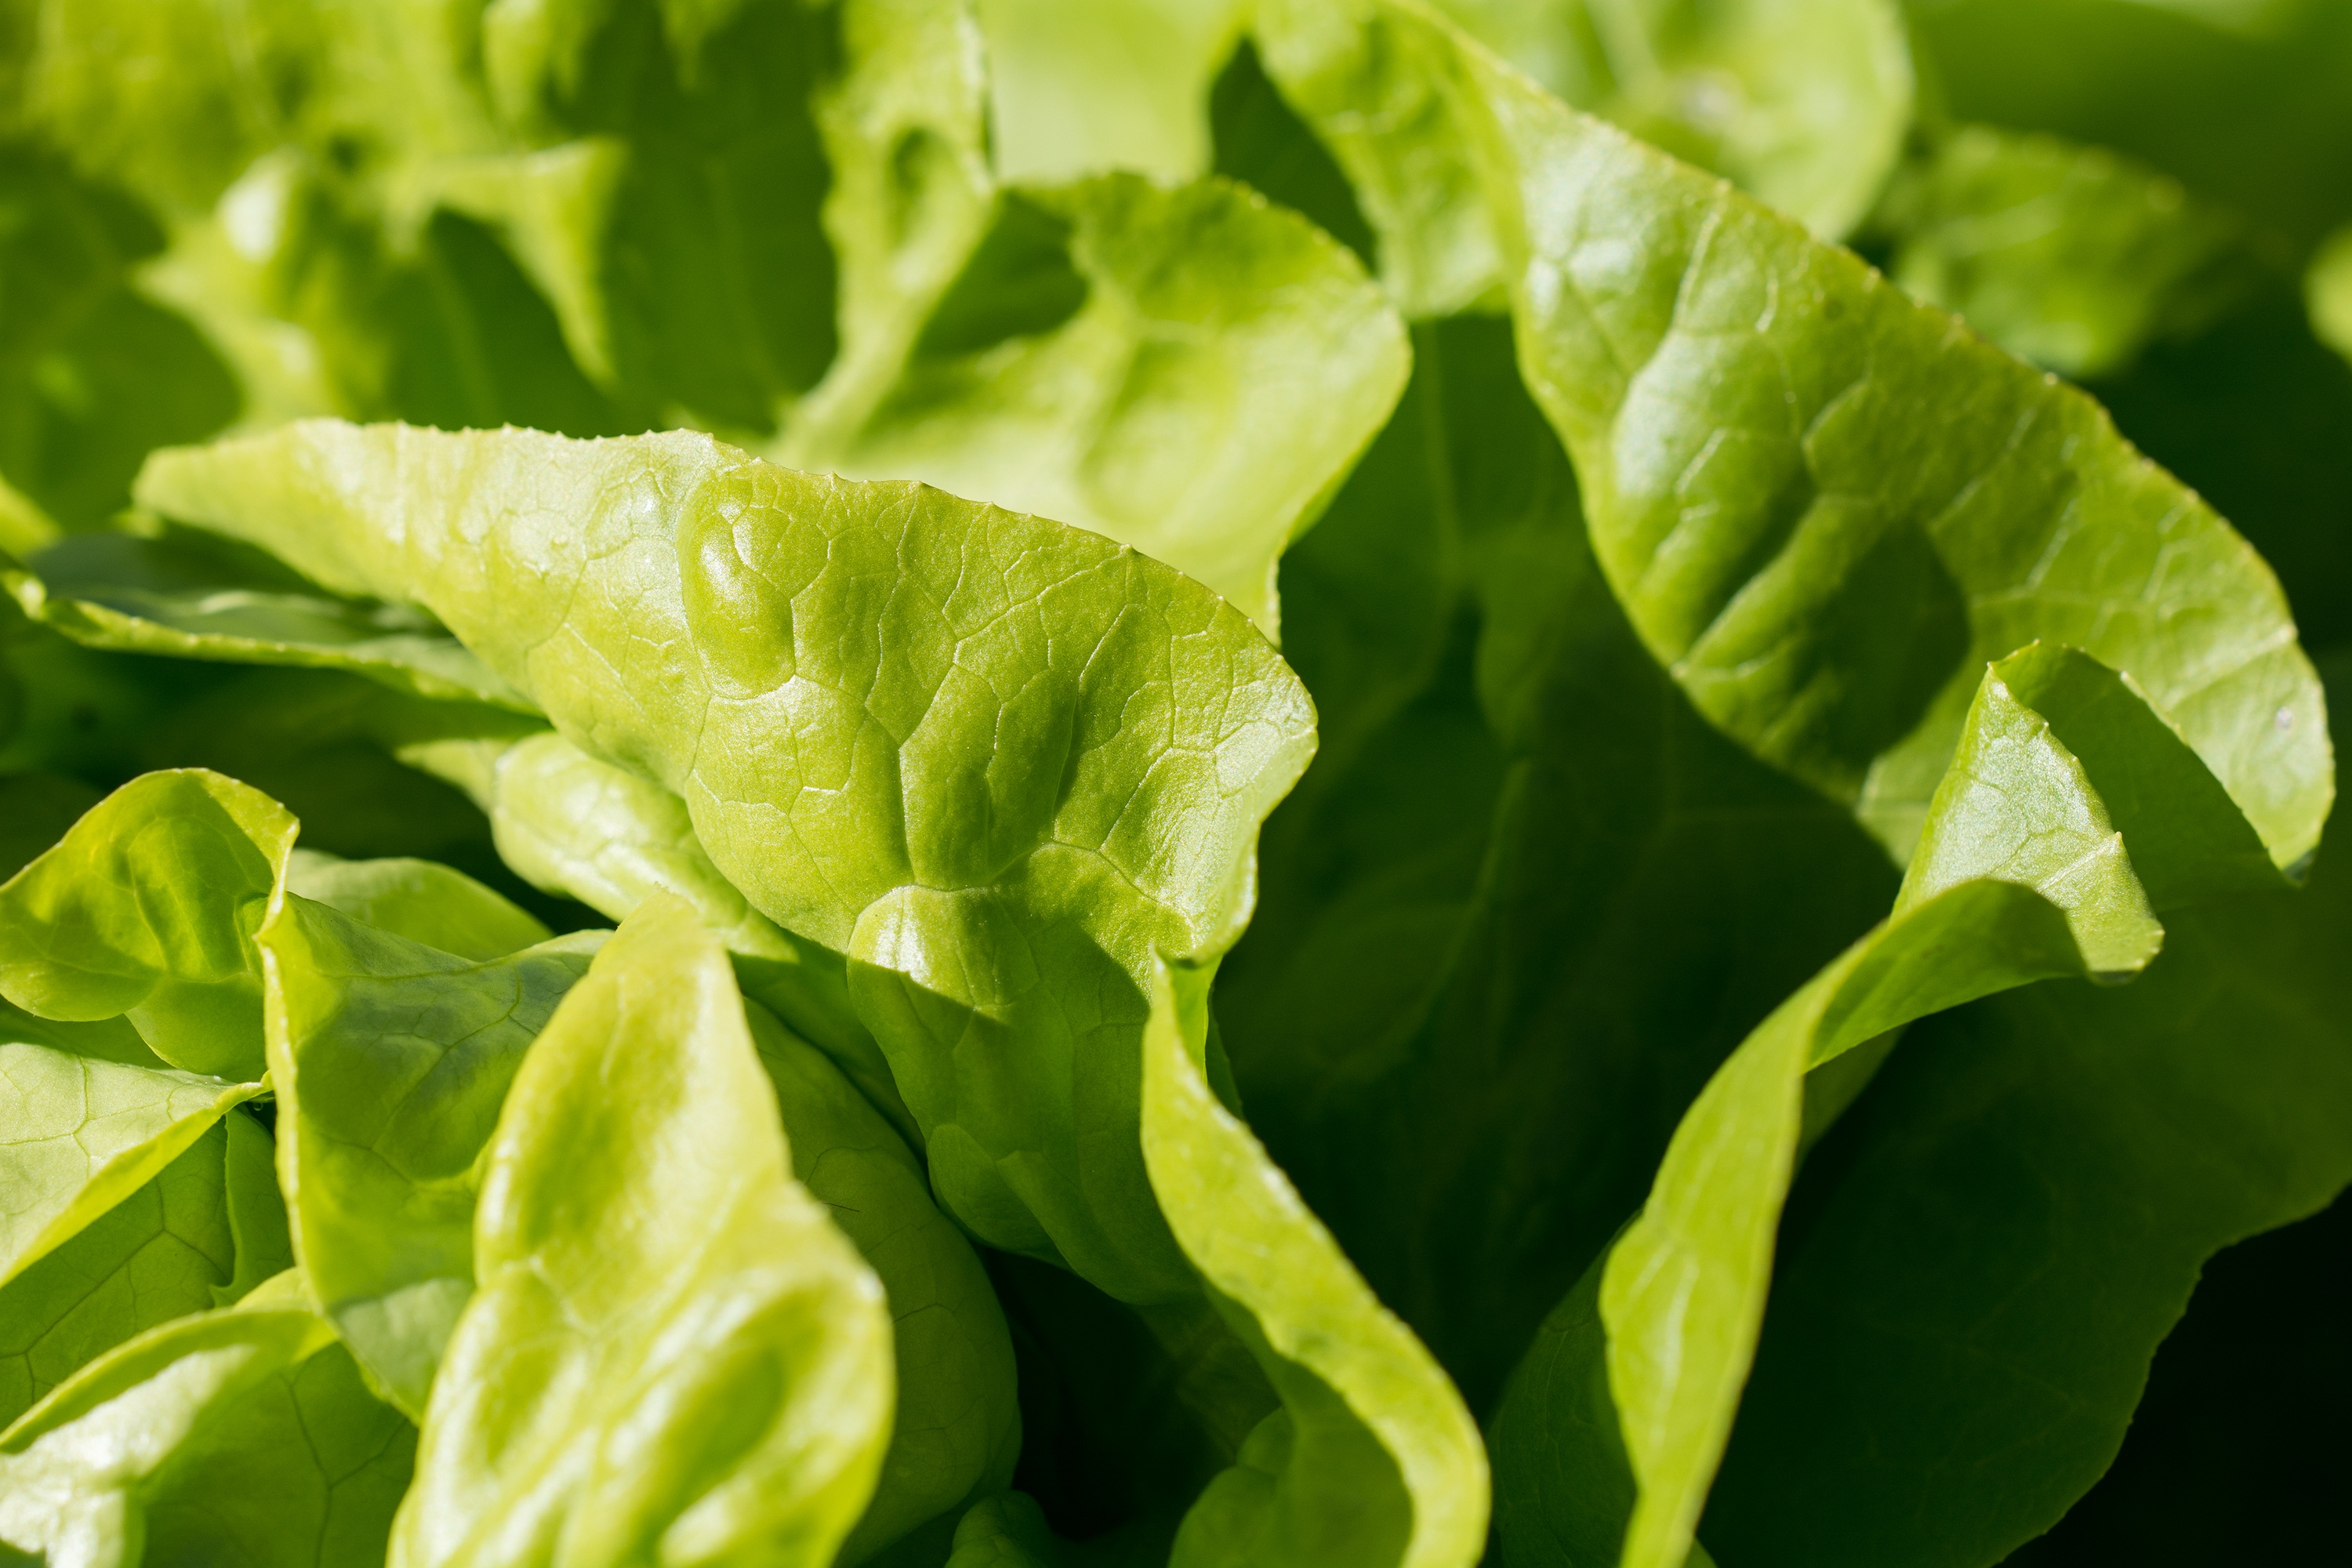
plant, leaf, flower, food, salad, green, produce, vegetable, garden, healthy, close, eat, flora, lettuce, leaves, vegetables, vegetarian, vitamins, frisch, leaf lettuce, of course, brassica, arum, raw food, vegetable garden, in the garden, flowering plant, maidenhair tree, gardeners, summer salad, annual plant, land plant, leaf vegetable